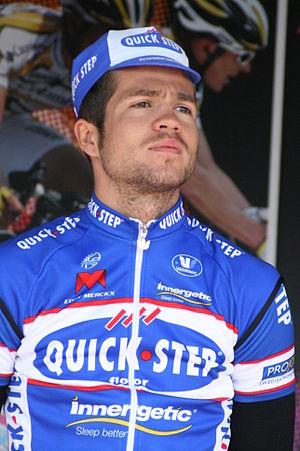
Andreas Stauff, lors de la présentation des équipes des 4 jours de Dunkerque 2010
Andreas Stauff, né le 22 janvier 1987 à Frechen, est un coureur cycliste et directeur sportif allemand.